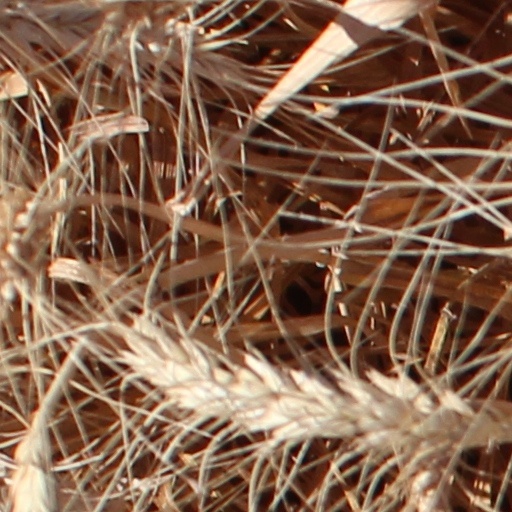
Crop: wheat